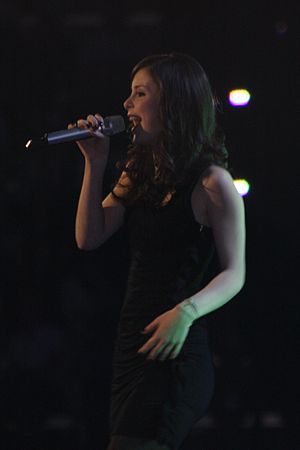
Tyskland i Eurovision Song Contest
Lena Meyer-Landrut i Oslo (2010)
"Forbundsrepublikken Tyskland har deltaget i Eurovision Song Contest siden den første konkurrence i 1956 og medvirket alle år bortset fra 1996, hvor landet ikke klarede sig igennem den særlige forhåndskvalifikation fra dette år. Indtil genforeningen 03.10.1990 bestod Forbundsrepublikken Tyskland imidlertid kun af Vesttyskland, selvom landet i konkurrencerne ofte blev omtalt som blot ""Tyskland"". Østtyskland deltog i lighed med de øvrige østbloklande før Berlinmurens fald ikke i Eurovision Song Contest. Efter genforeningen i 1990, hvor DDR blev indlemmet i Forbundsrepublikken, har Tyskland deltaget som samlet nation.